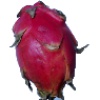
Label: red_pitahaya